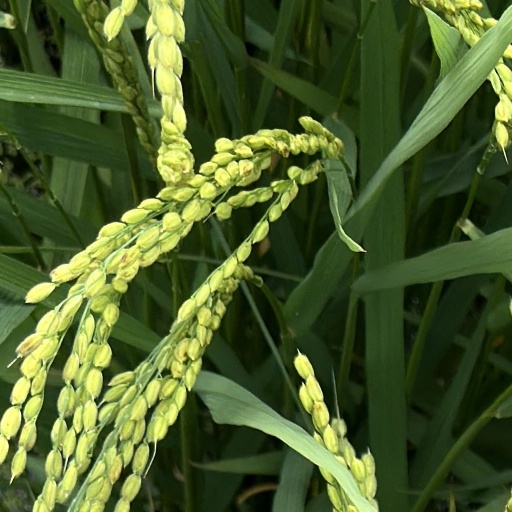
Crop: rice